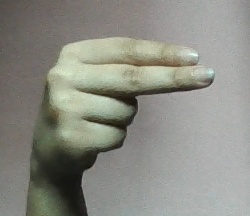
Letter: ain